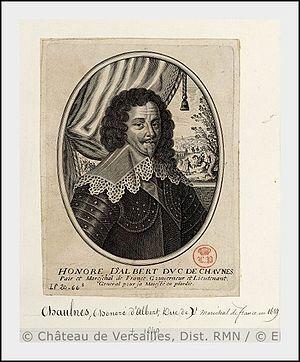
fr:Honoré d'Albert (1581-1649), maréchal de FranceDate Français
Cette page recense, par règne ou mandat politique, les personnalités élevées à la dignité de maréchal de France, grand office de la couronne de France, leur portrait et leurs armoiries.